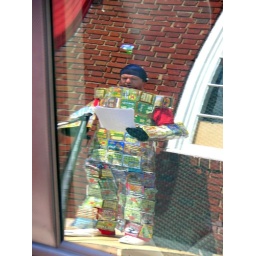
squashed funhouse reflection in a car window